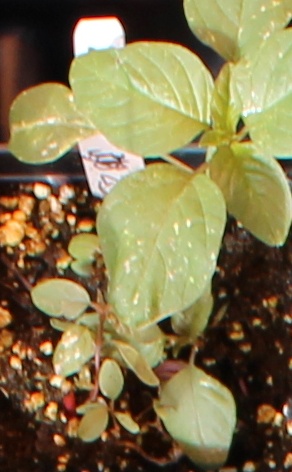
Label: Palmer Amaranth